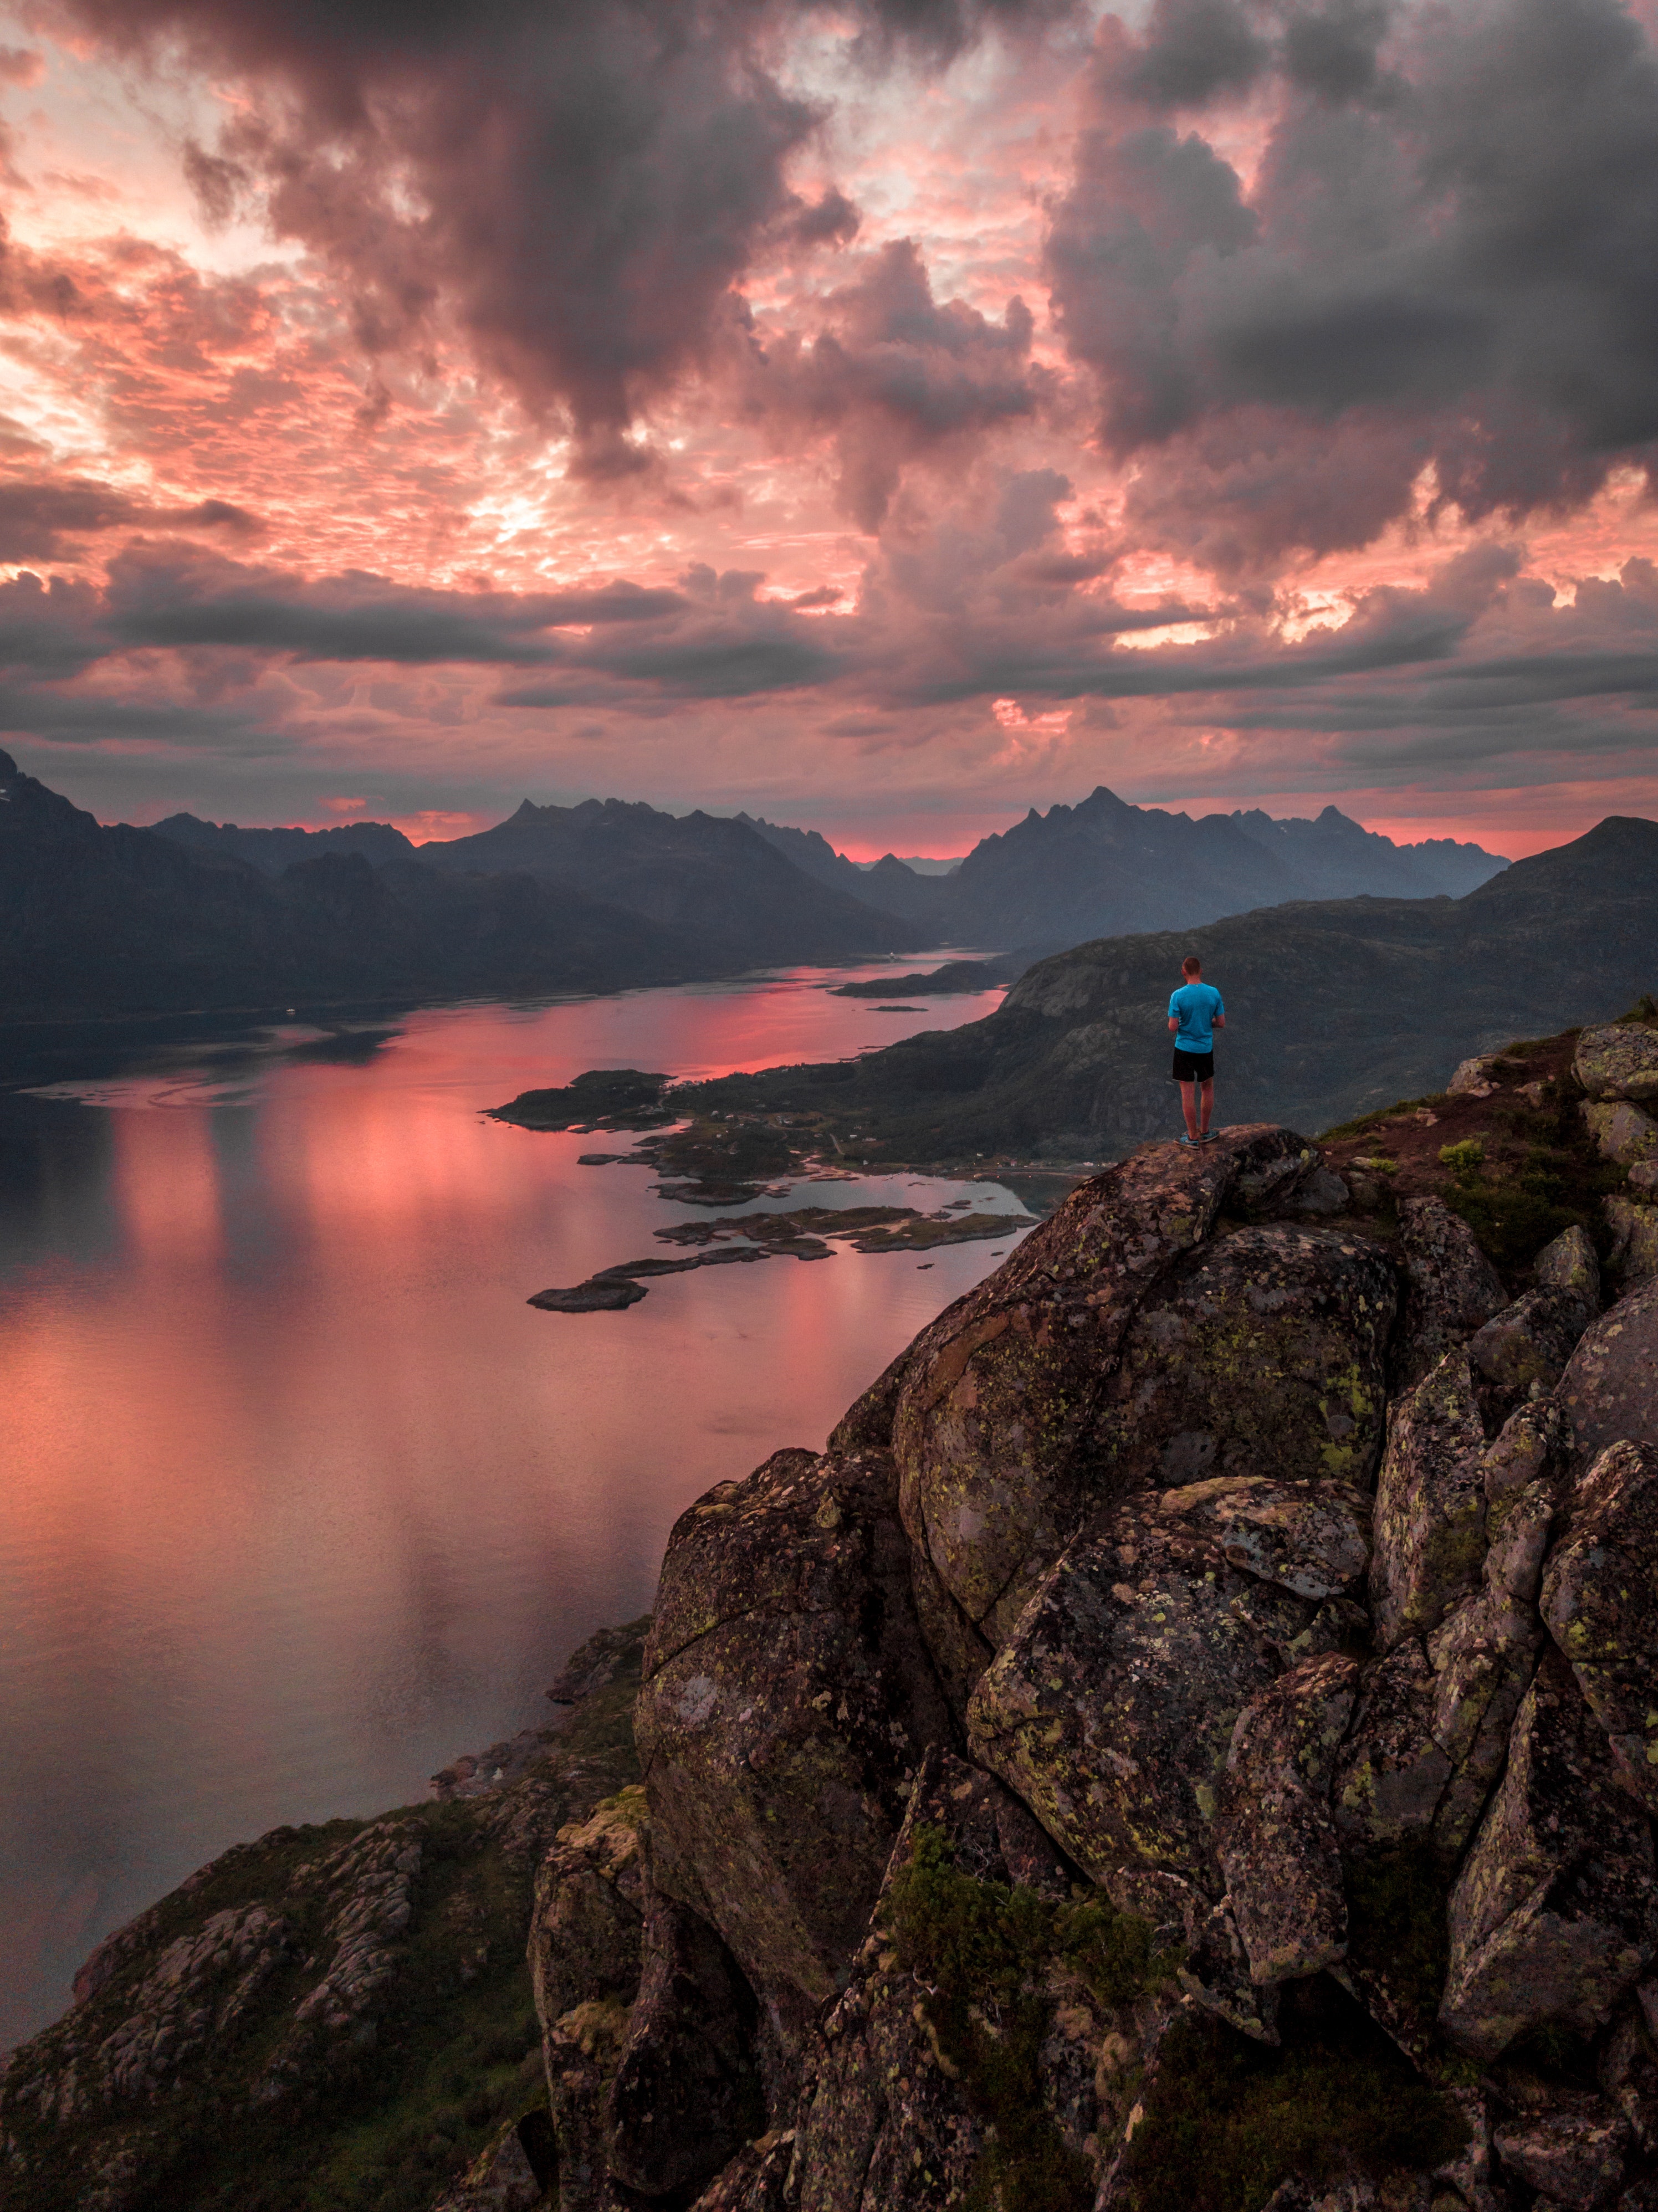
sky, nature, reflection, cloud, lake, water, mountain, highland, loch, atmospheric phenomenon, sunset, morning, hill, wilderness, fell, rock, landscape, sea, lake district, horizon, evening, coast, reservoir, fjord, sunrise, tree, shore, dawn, atmosphere, dusk, calm, national park, river, ocean, photography, mountain range, sunlight, inlet, terrain, sound, cliff, coastal and oceanic landforms, tarn, ridge, bay, world, headland, klippe